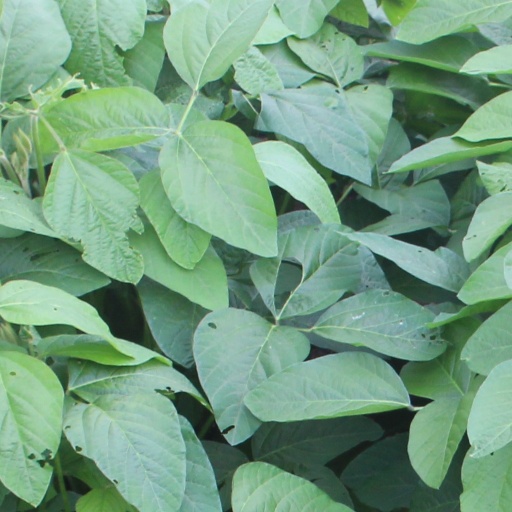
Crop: soybean